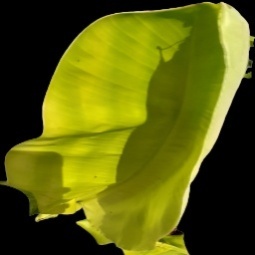
Label: Calcium